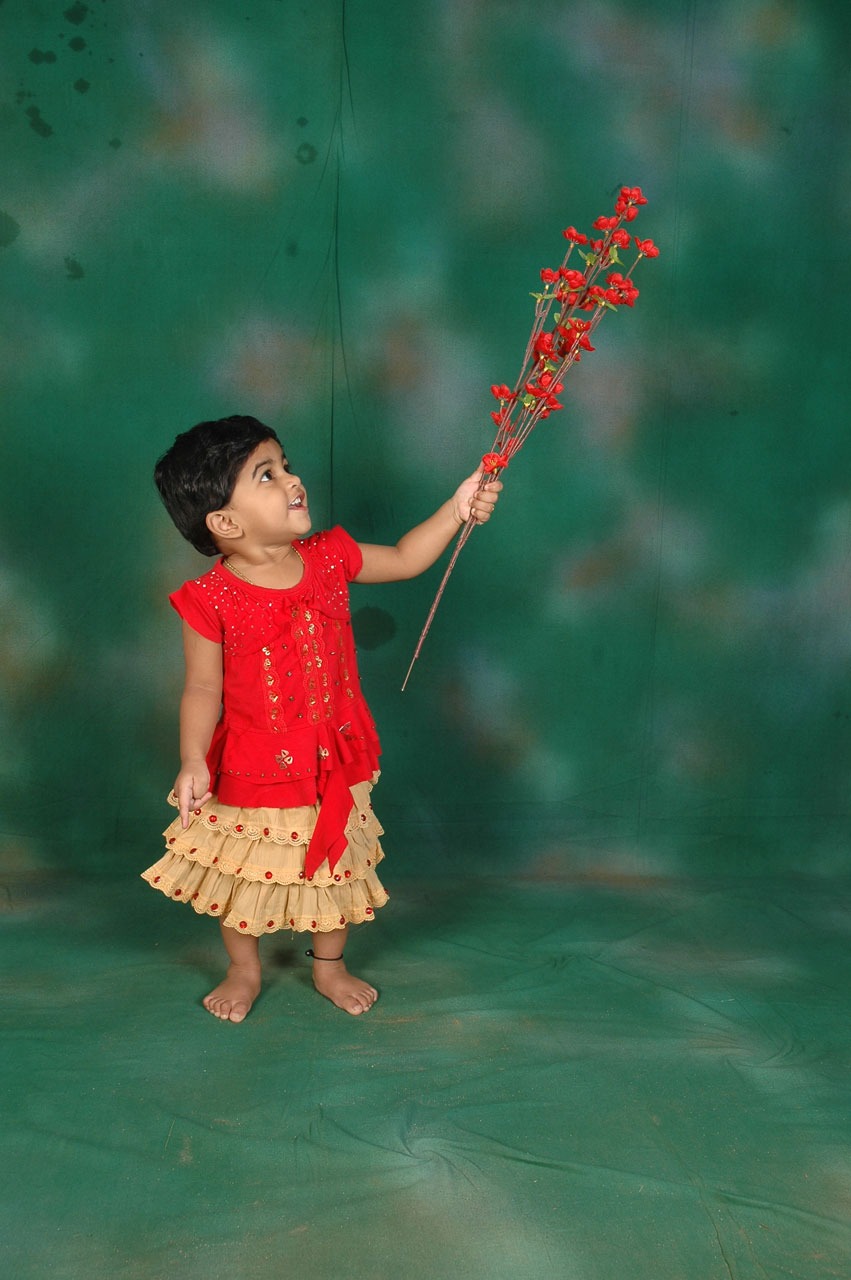
girl, smart, cute, child, young, gazing, flowers, holding